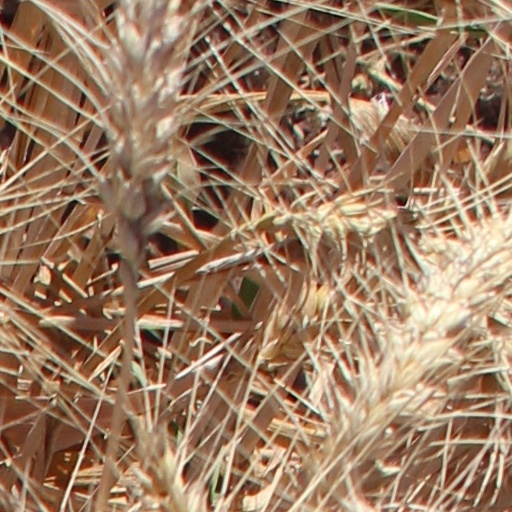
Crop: wheat